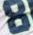
Number: 8